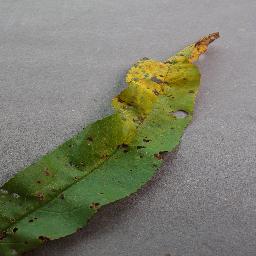
Label: Peach___Bacterial_spot